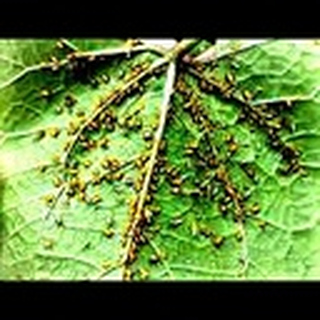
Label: cotton_aphids